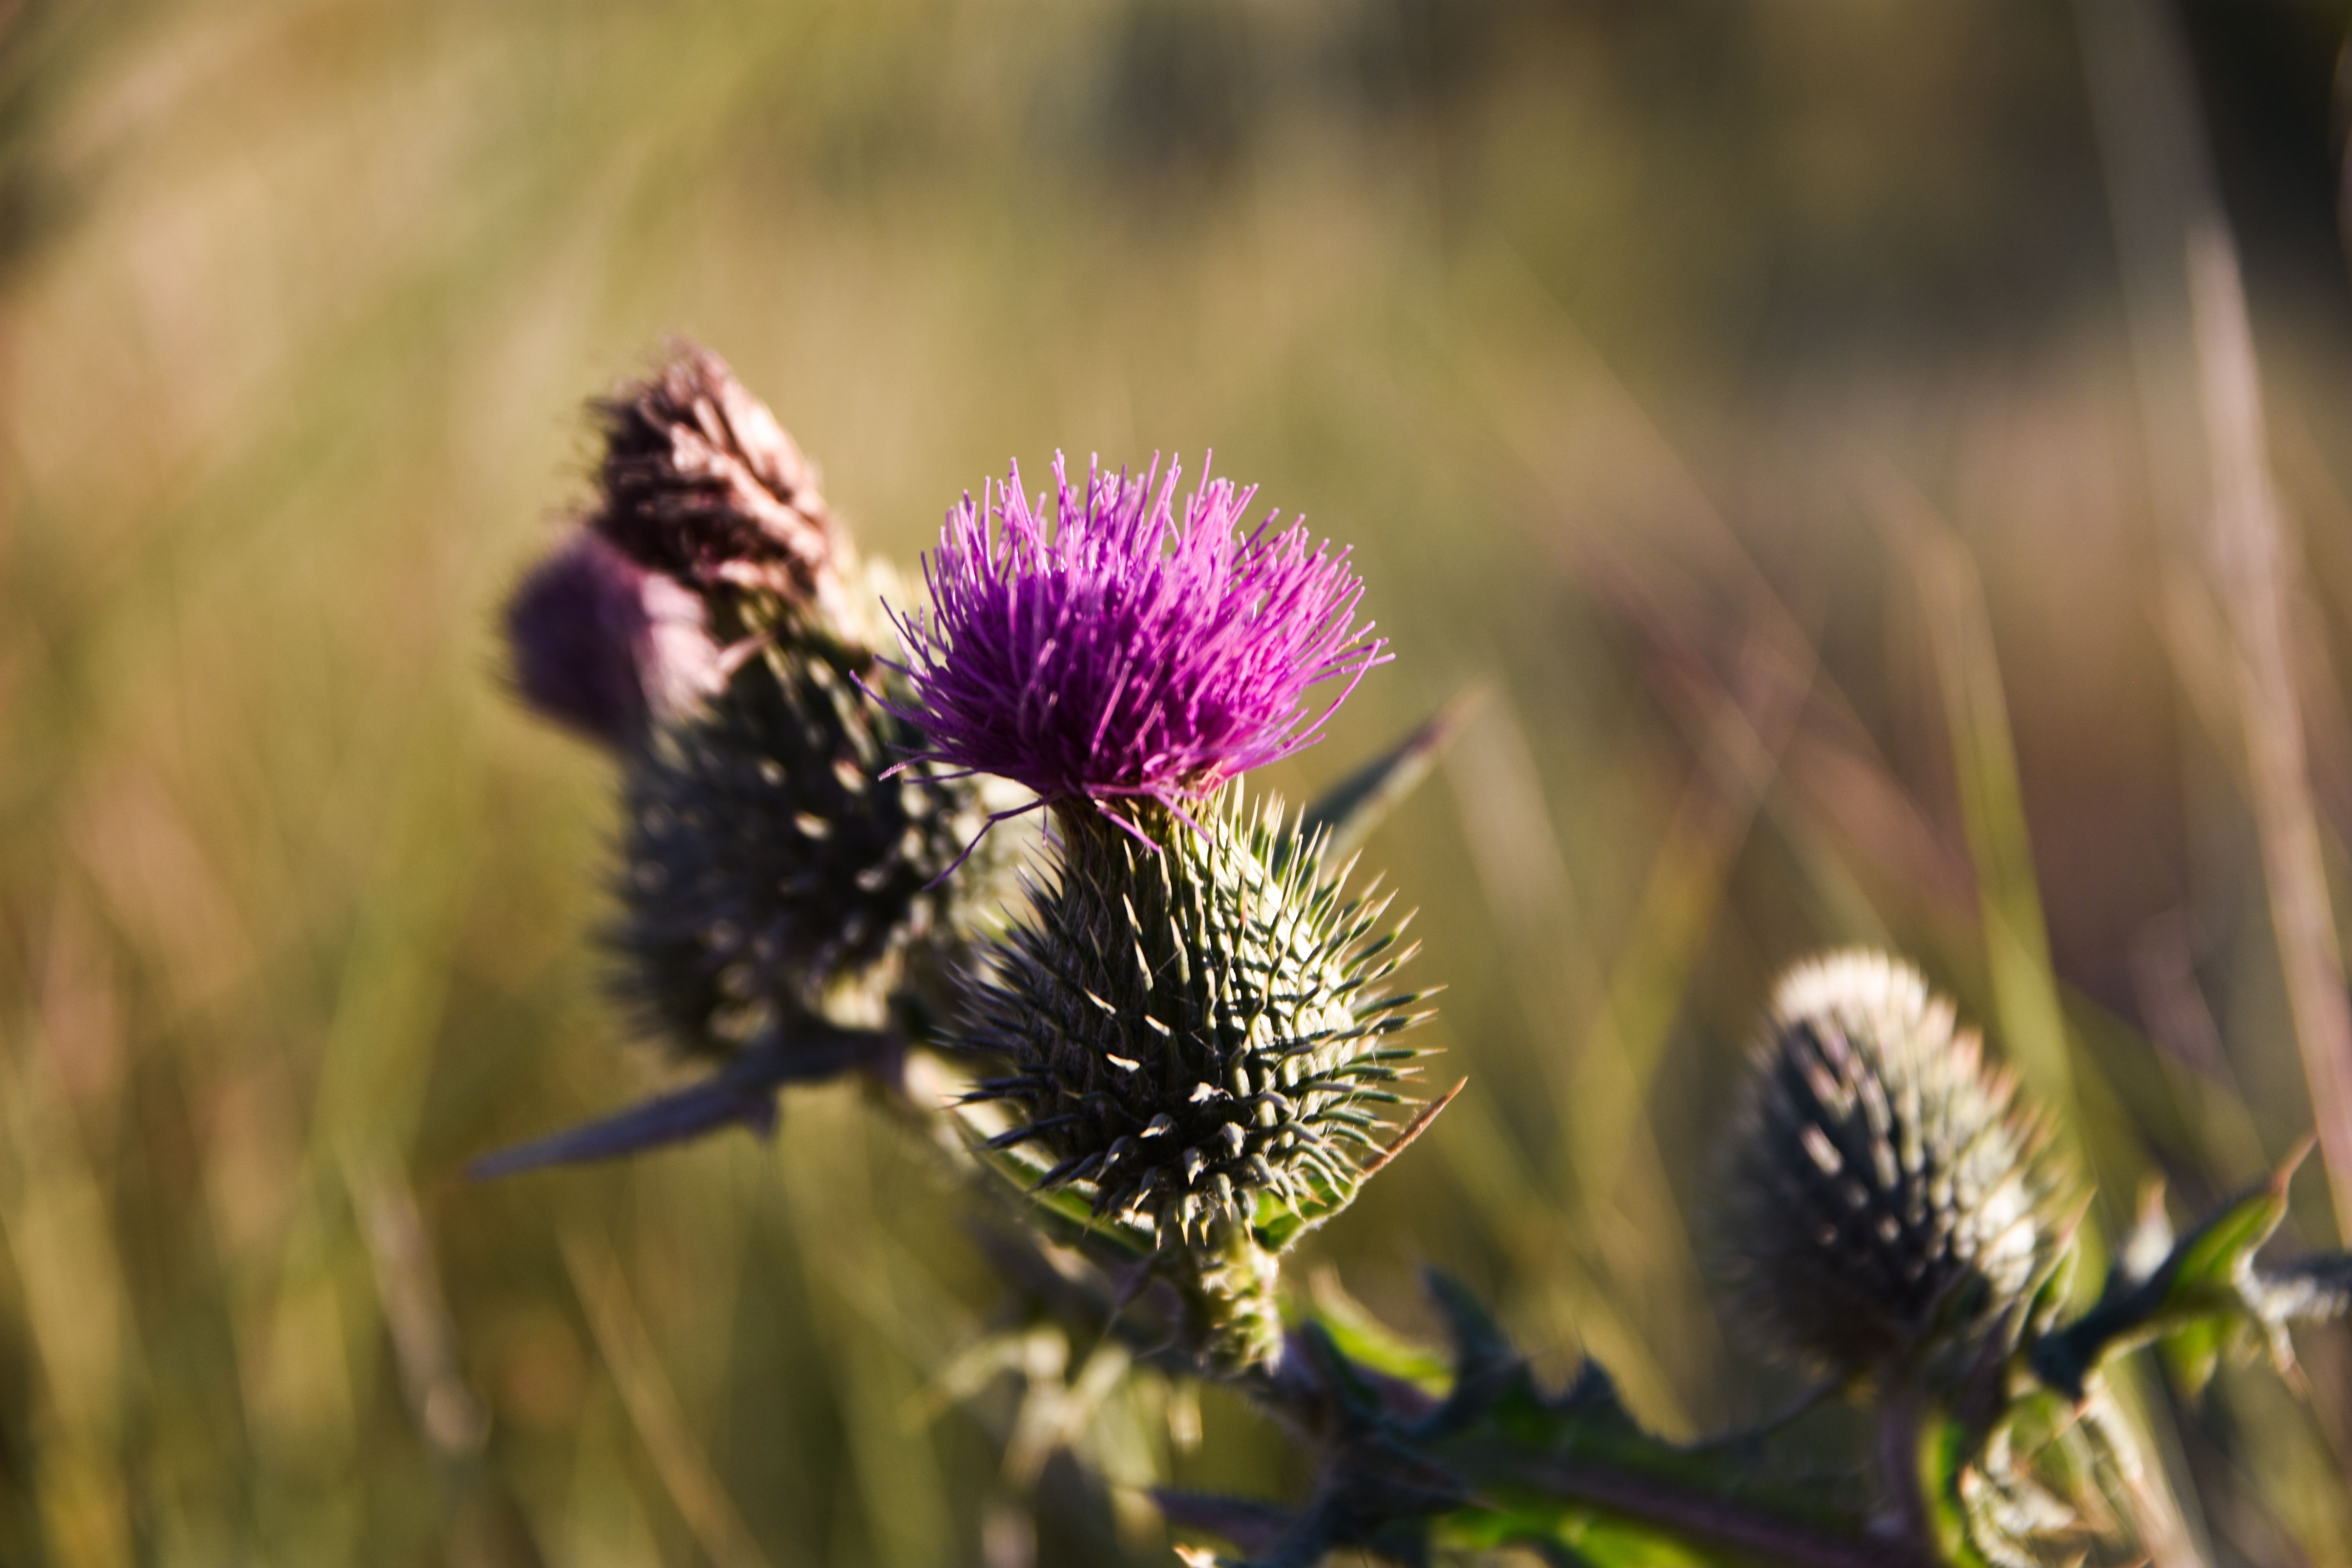
nature, grass, plant, field, photography, meadow, prairie, flower, insect, botany, flora, fauna, wildflower, close up, thistle, nectar, macro photography, flowering plant, daisy family, grass family, plant stem, land plant